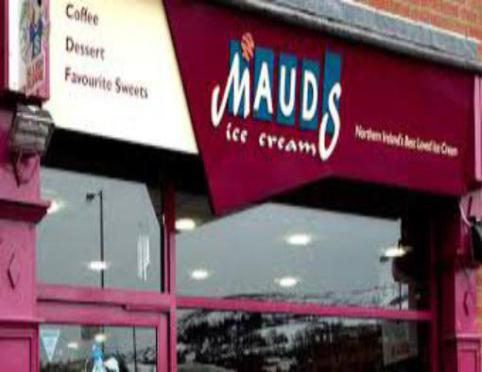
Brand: mauds ice cream
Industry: Food